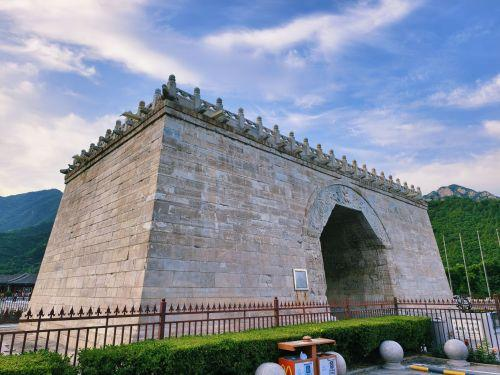
地标名称：居庸关-云台
所在城市：北京市·昌平区